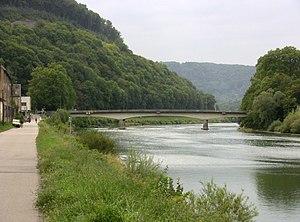
Le pont de Velotte situé dans le quartier du même nom, à Besançon (Doubs, France)
Velotte est un quartier de Besançon situé au sud de la ville. Avec environ 2 178 habitants en 2009, il constitue le plus petit quartier de la commune.